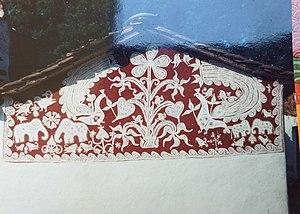
Meena tribe painting
La peinture tribale en Inde est la peinture des tribus adivasis de l'Inde.